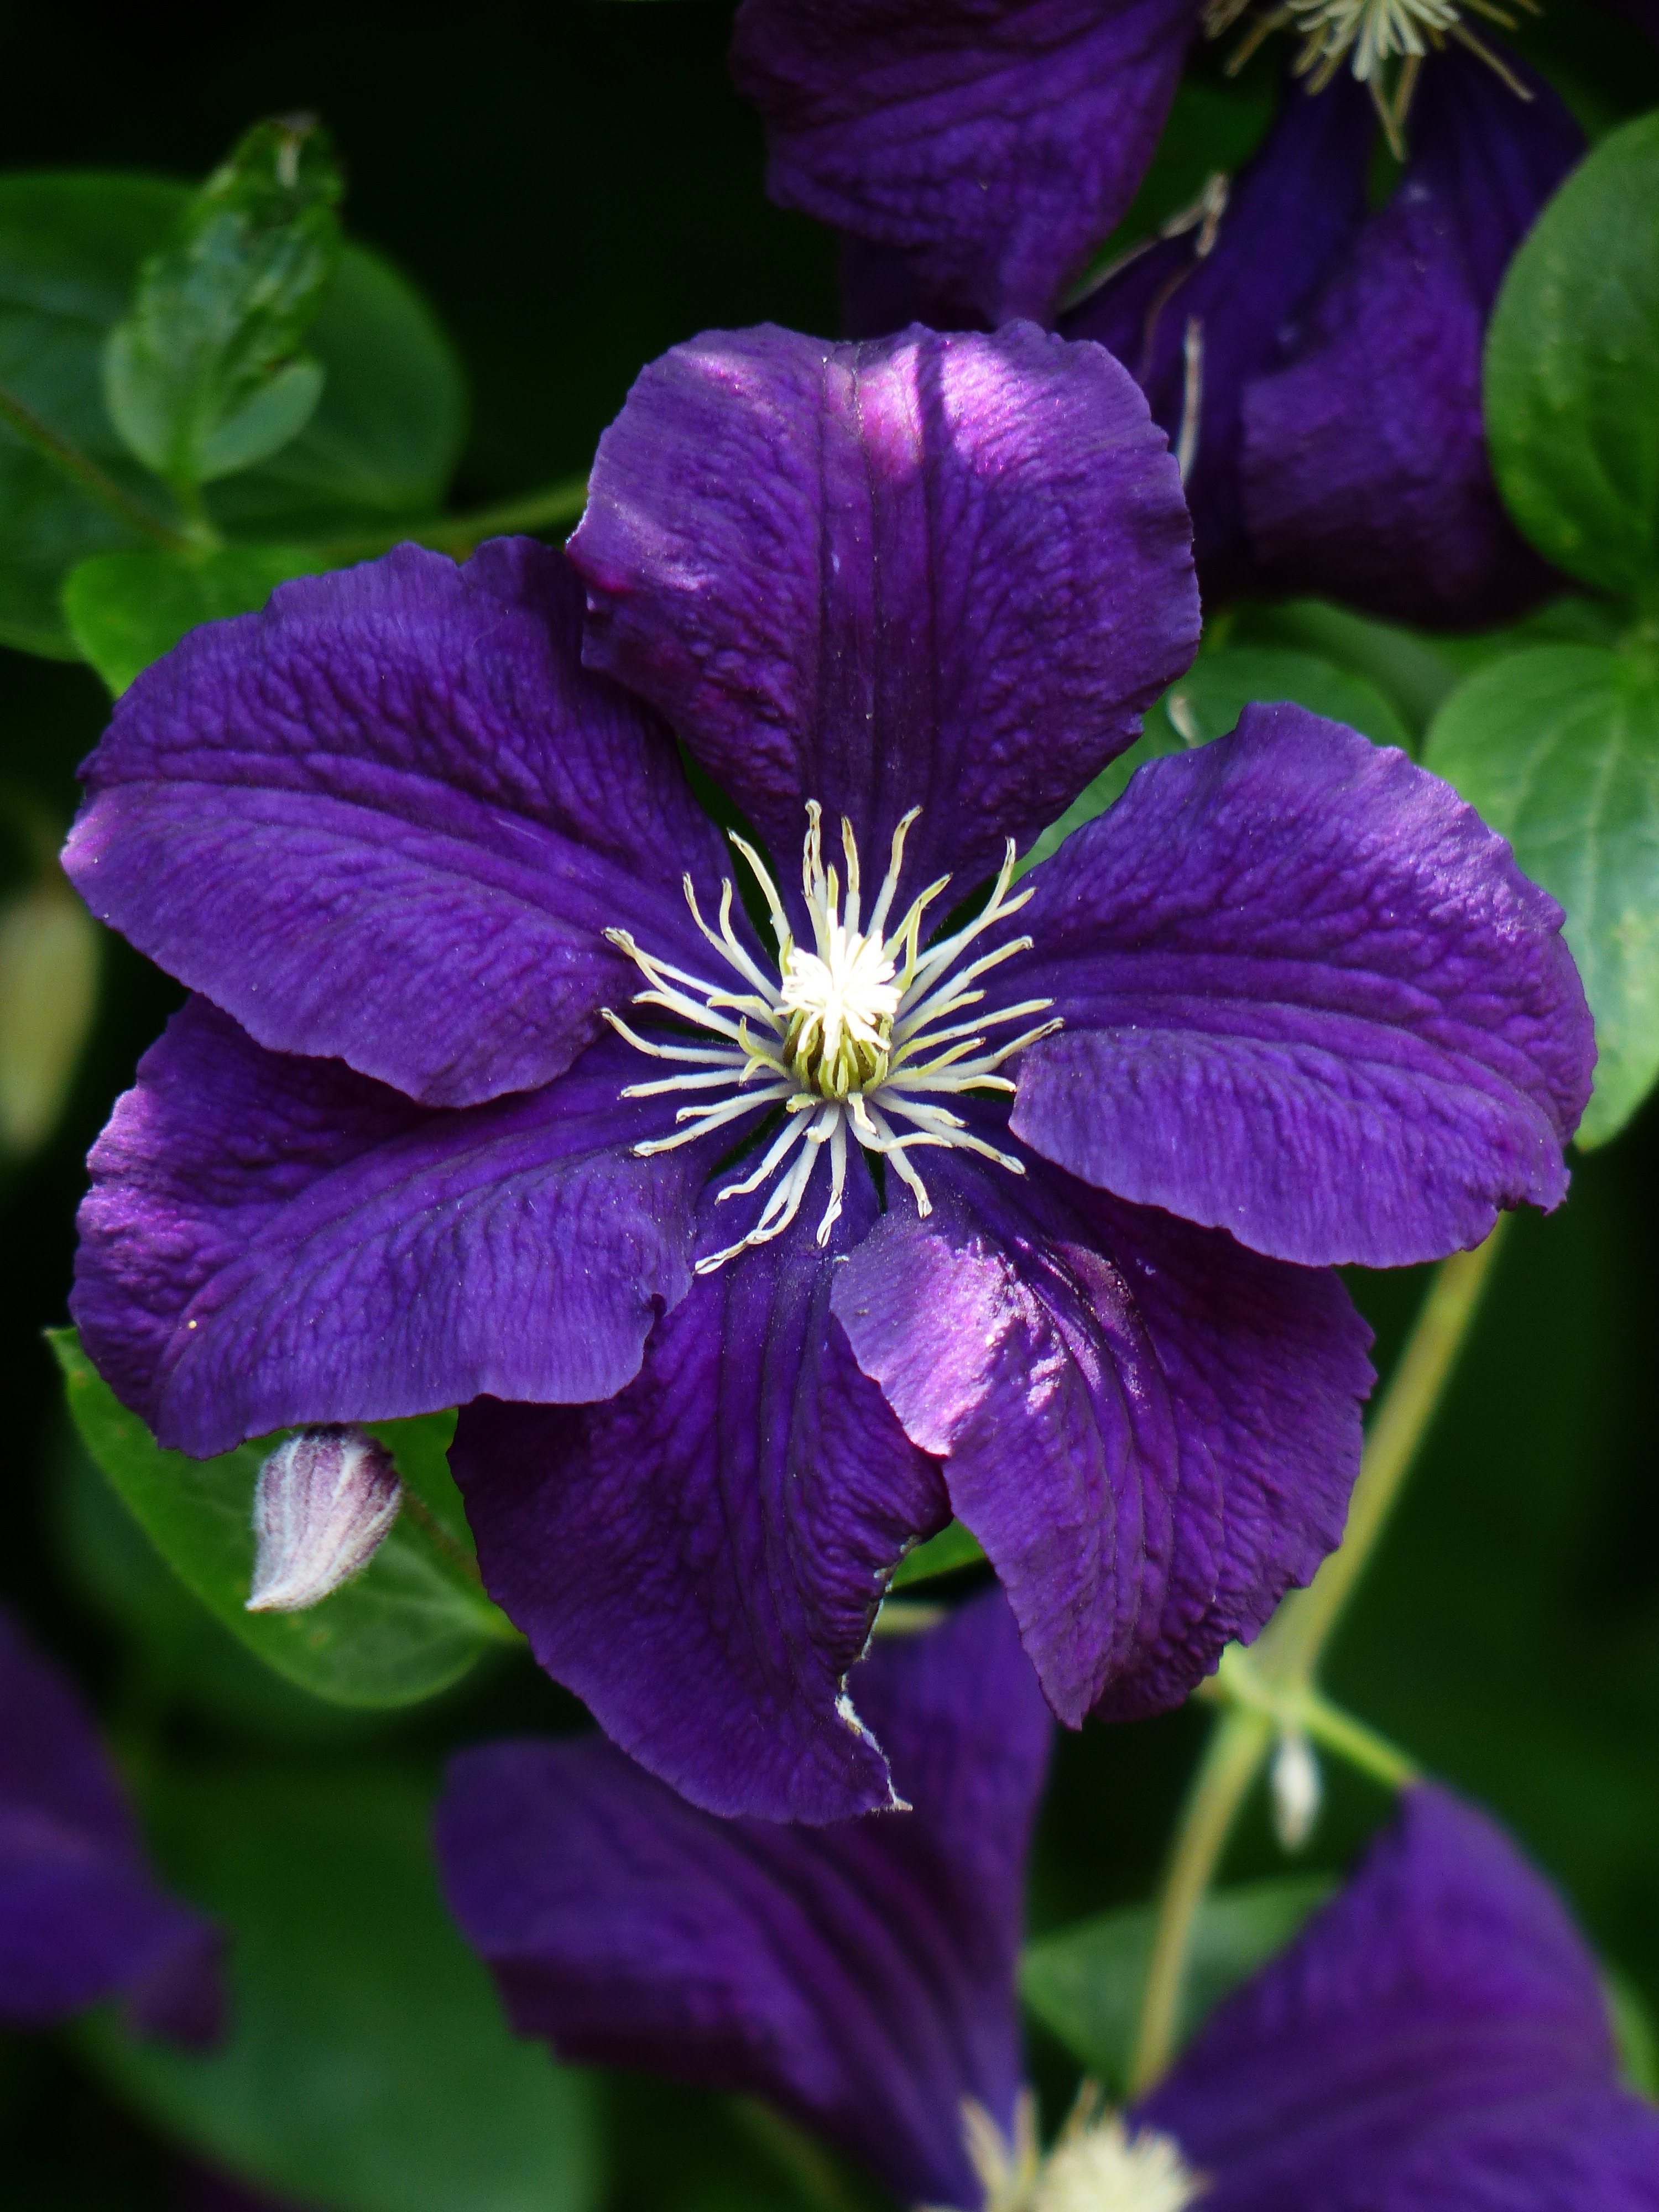
blossom, plant, flower, purple, petal, bloom, flora, violet, clematis, macro photography, entwine, flowering plant, hahnenfu gew chs, dark purple, ranunculaceae, land plant, violet family, clematis ascotiensis